2009 Superbike World Championship

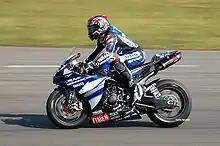
Series rookie Ben Spies held off veteran Noriyuki Haga to win the title by six points. Spies did not defend his title in 2010, as he replaced James Toseland at the Tech 3 team in MotoGP.

The 2009 Superbike World Championship was the twenty-second season of the Superbike World Championship. It was the second season in which HANNspree had been the title sponsor of the championship. The South African round returned on 15–17 May at Kyalami for first time since the 2002 season that the Superbike World Championship had raced there; other changes in the calendar were the return of Imola after a two-season absence as the replacement for Vallelunga and the discontinuation of Brands Hatch as one of the British venues.